The Girls of Llanbadarn

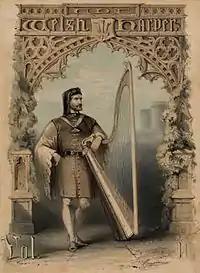
An anonymous 19th century imaginary portrait of Dafydd ap Gwilym.

"The Girls of Llanbadarn", or "The Ladies of Llanbadarn" (Welsh: "Merched Llanbadarn"), is a short, wryly humorous poem by the 14th-century Welsh poet Dafydd ap Gwilym, in which he mocks his own lack of success with the girls of his neighbourhood. Dafydd is widely seen as the greatest of the Welsh poets, and this is one of his best-known works. The poem cannot be precisely dated, but was perhaps written in the 1340s.